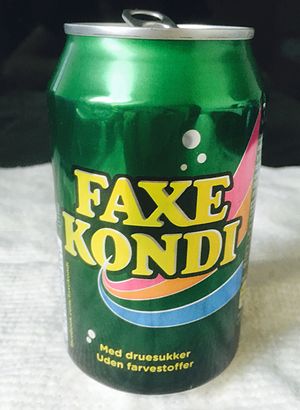
Faxe Kondi
0,33 liter Faxe Kondi dåse
Faxe Kondi dåse
Faxe Kondi er en læskedrik, der siden 1971 har været fremstillet af Faxe Bryggeri. Den indeholder glukose, også kaldet druesukker.